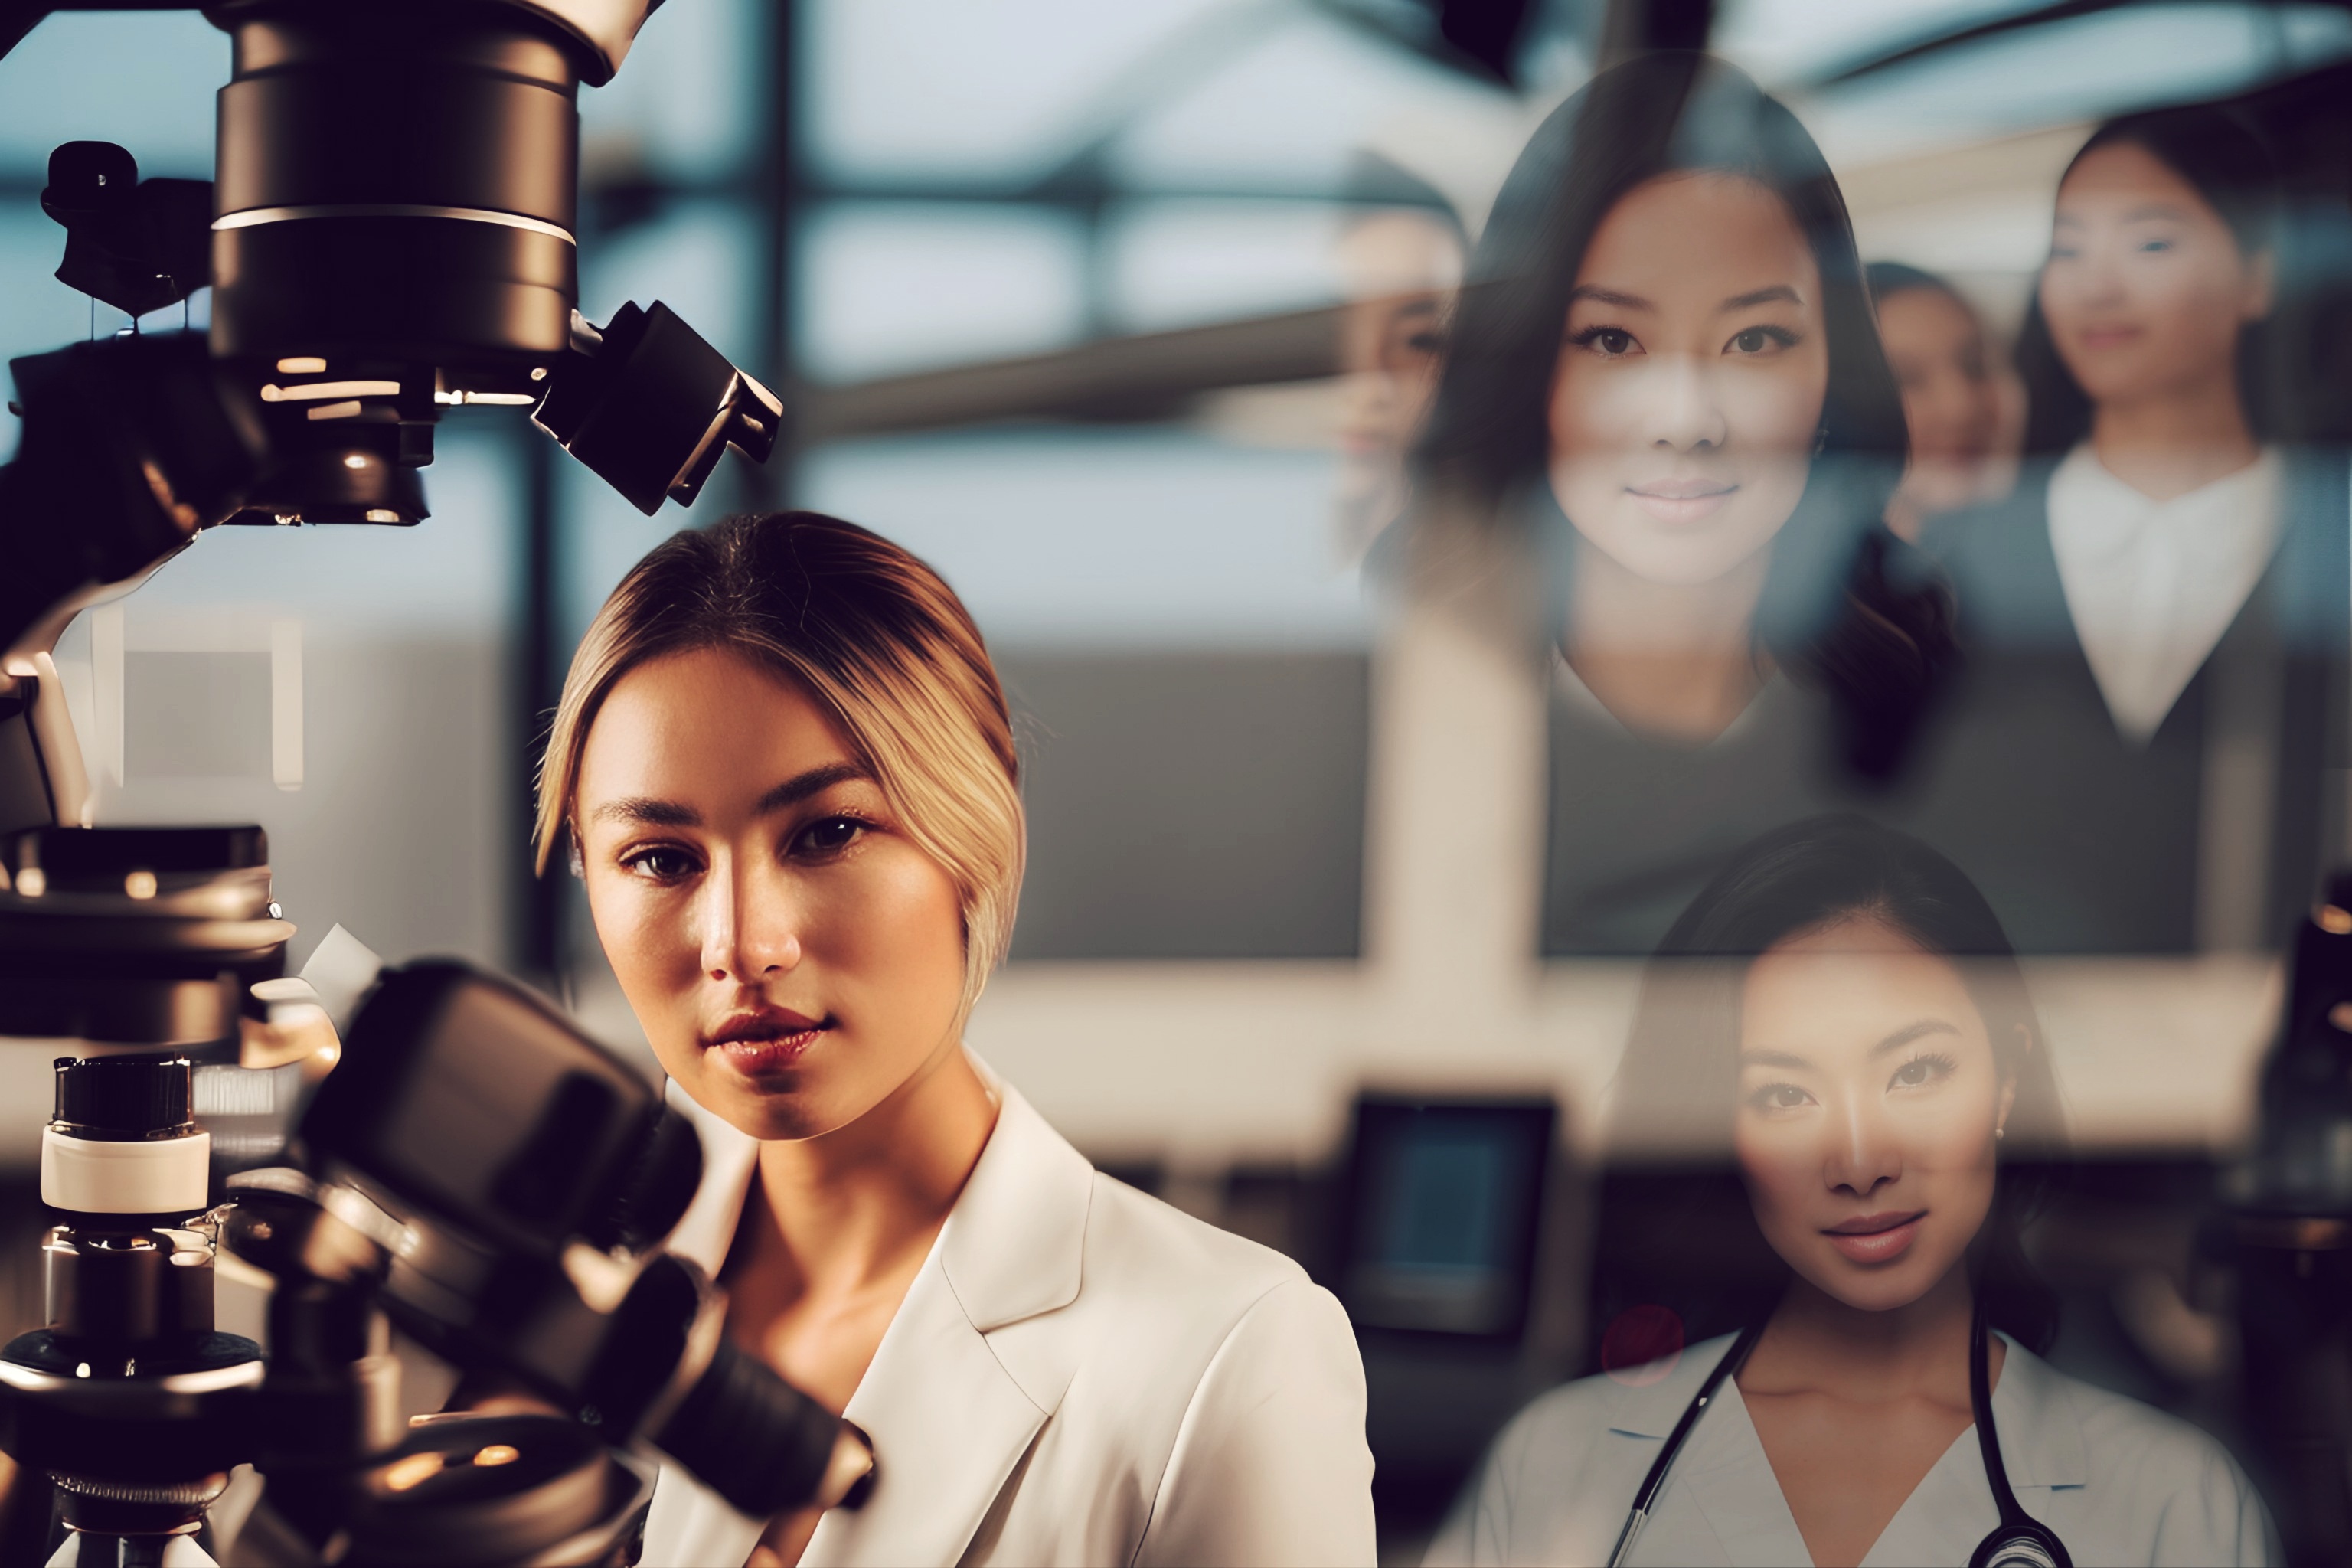
woman, photograph, product, flash photography, videographer, camera accessory, cinematographer, video camera, camera lens, cameras optics, television crew, beauty, camera, snapshot, event, fashion design, journalist, broadcasting, film crew, filmmaking, optical instrument, job, white collar worker, audio equipment, film camera, tripod, camera operator, formal wear, machine, necklace, jewellery, lens, photography, eyewear, interview, scientific instrument